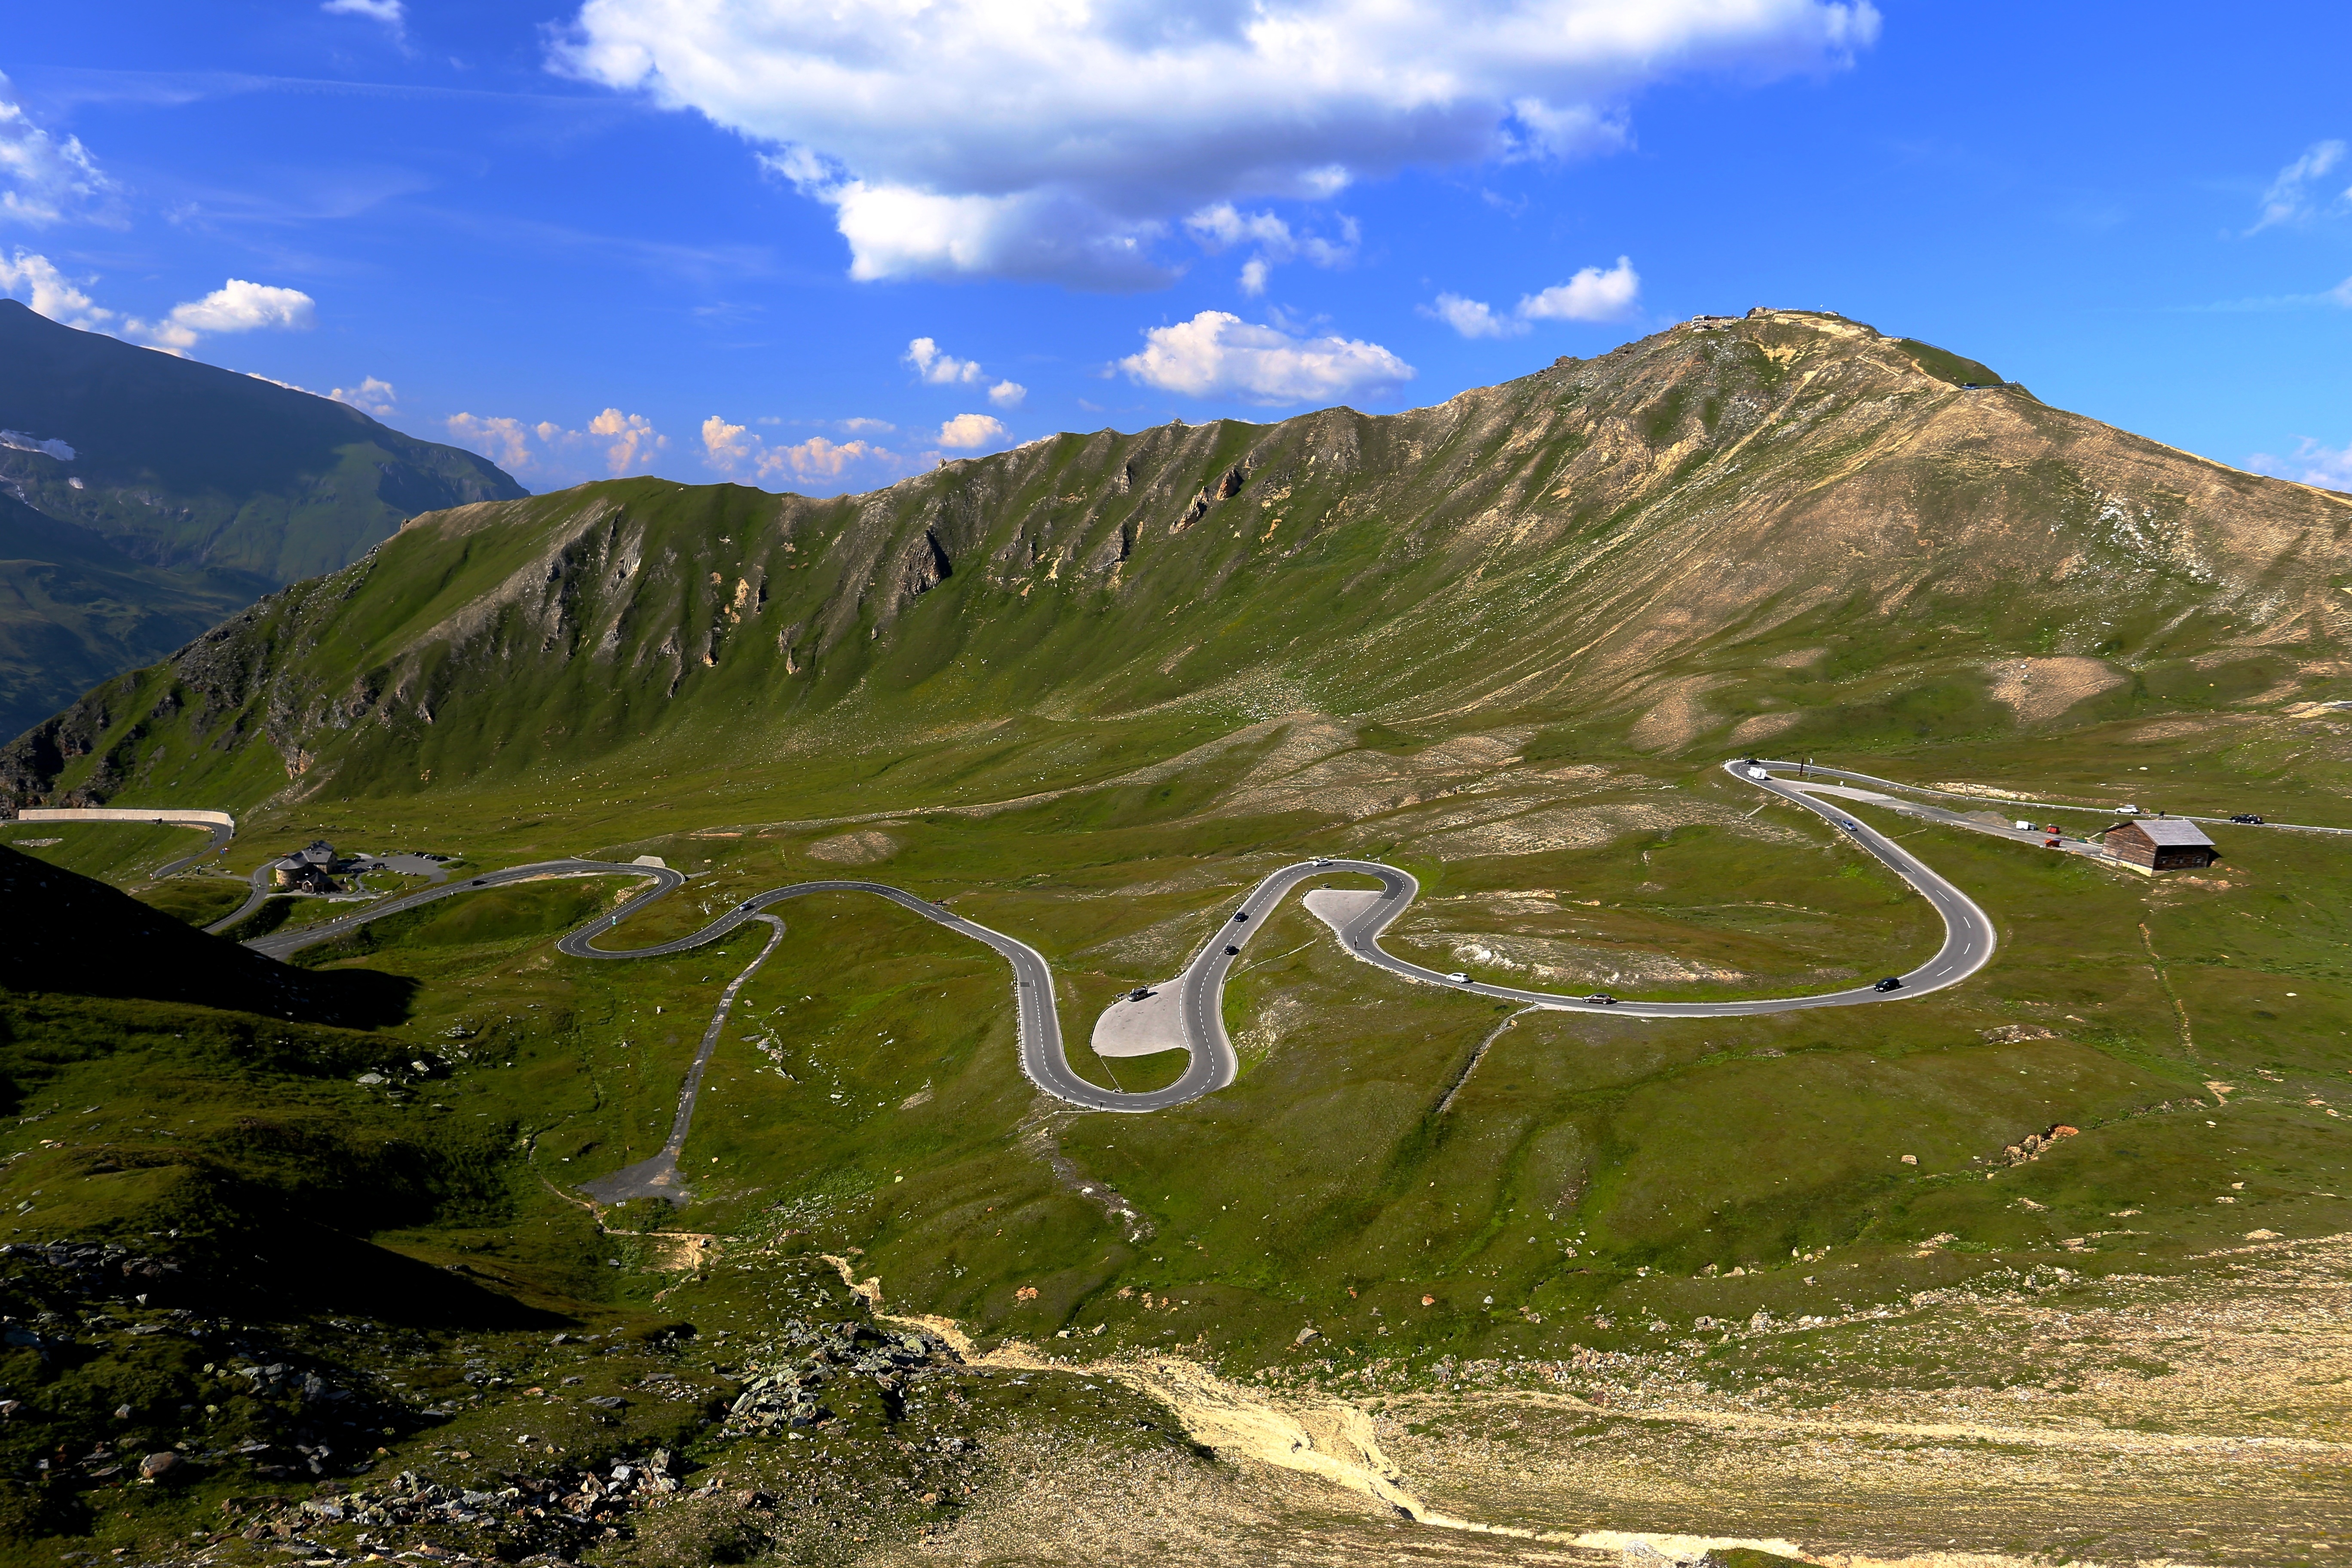
landscape, wilderness, walking, mountain, hiking, trail, meadow, hill, lake, valley, mountain range, panorama, summer, highland, ridge, mountain road, austria, alps, grassland, plateau, fell, loch, grossglockner, landform, aerial photography, mountain pass, geographical feature, mountainous landforms